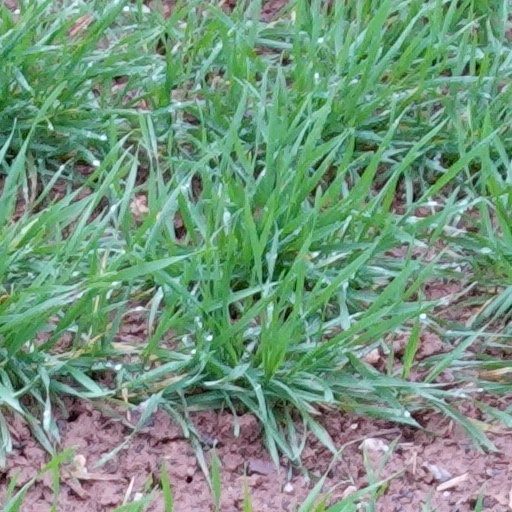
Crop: wheat